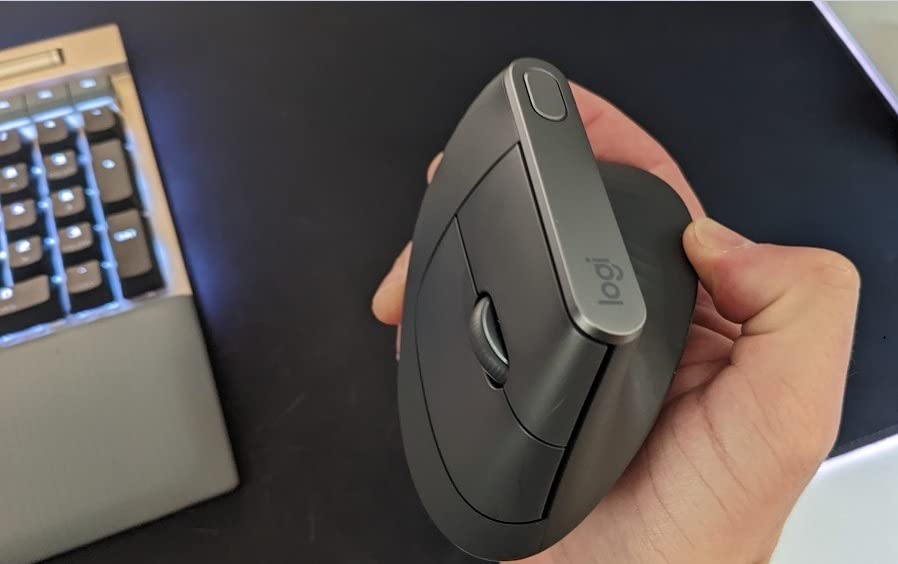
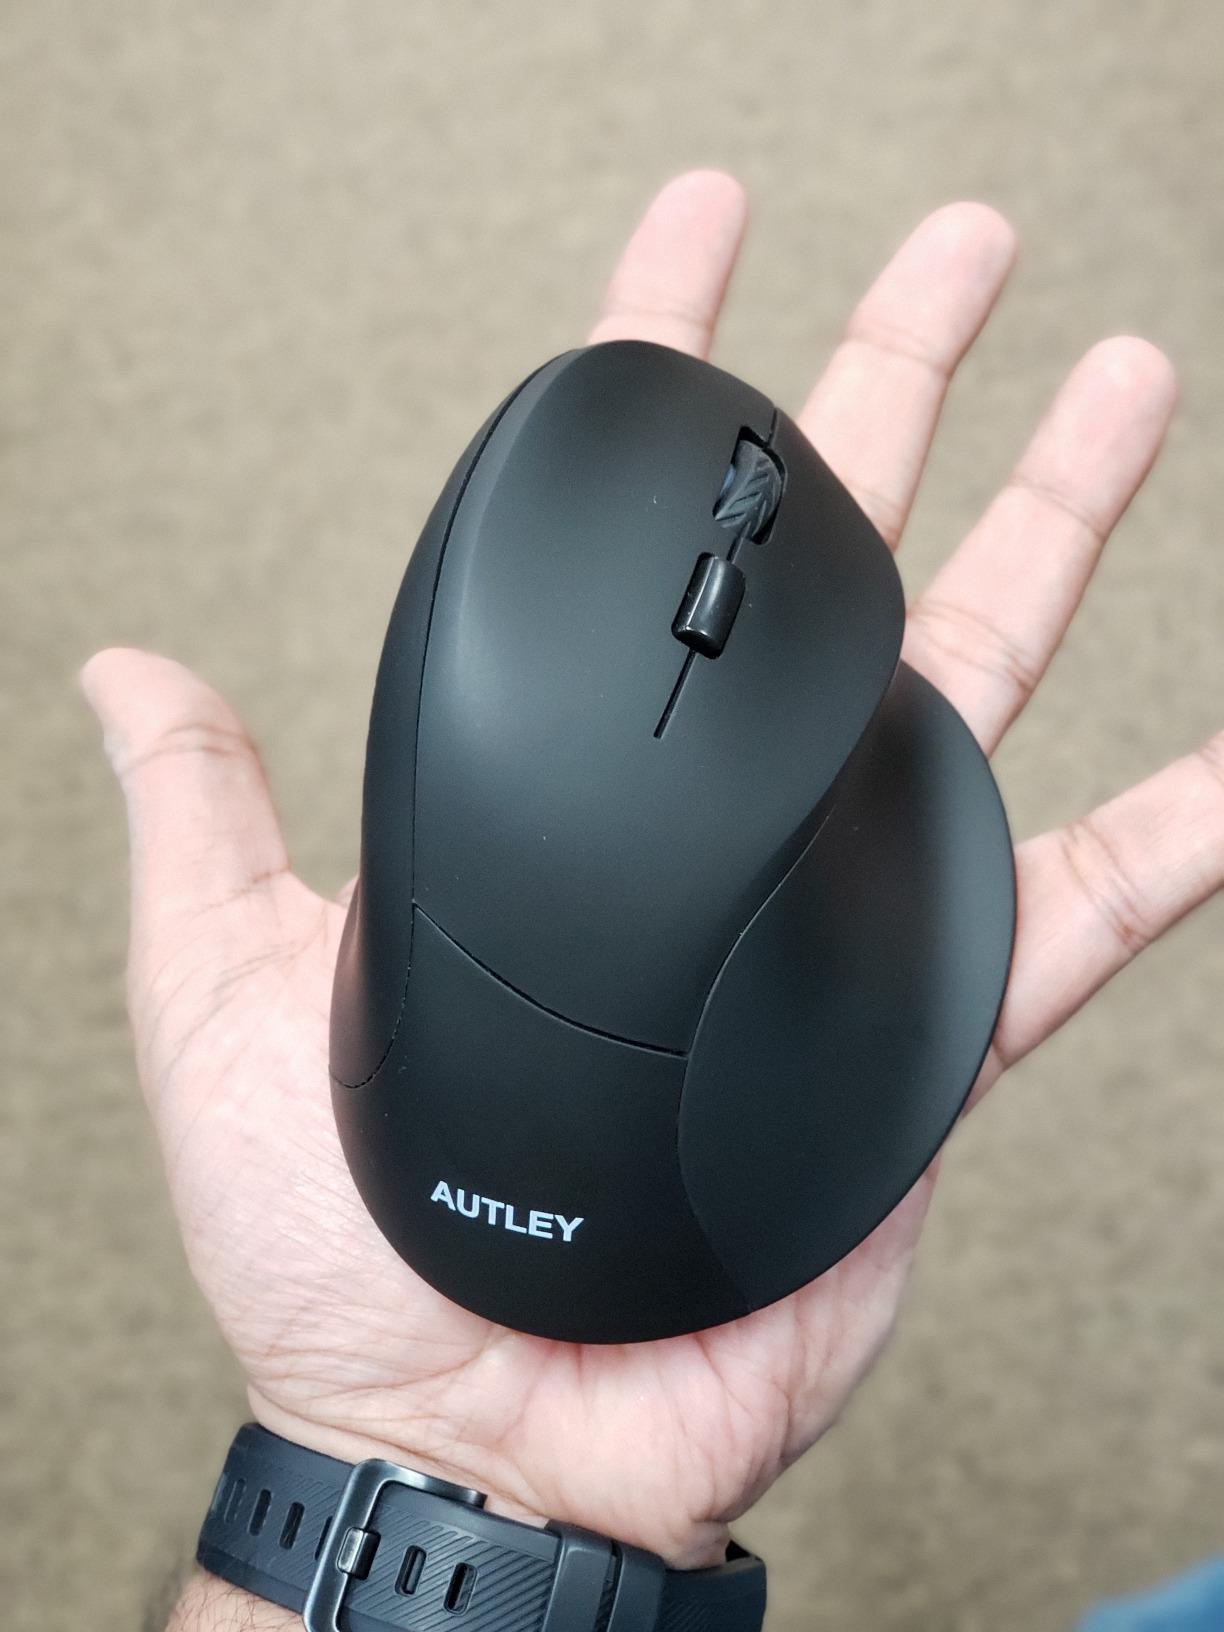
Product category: mouse
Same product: no